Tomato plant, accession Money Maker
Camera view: bottom (45 deg); turntable rotation: 210 degrees
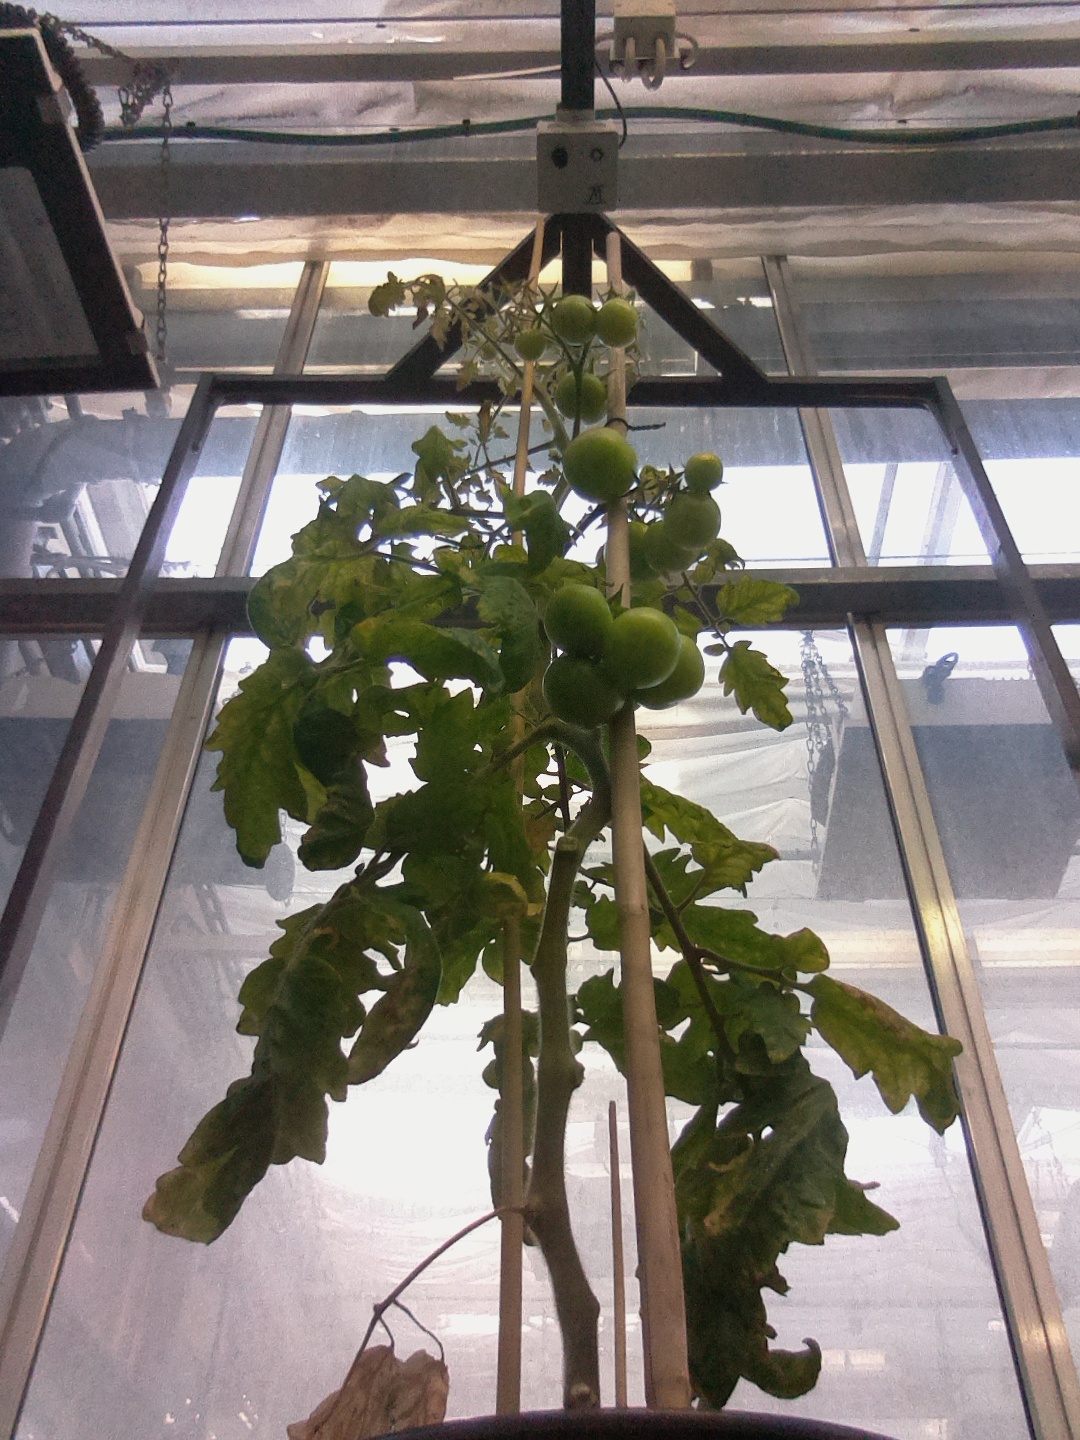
BBCH growth stage 78: 80% -90% of final fruit size